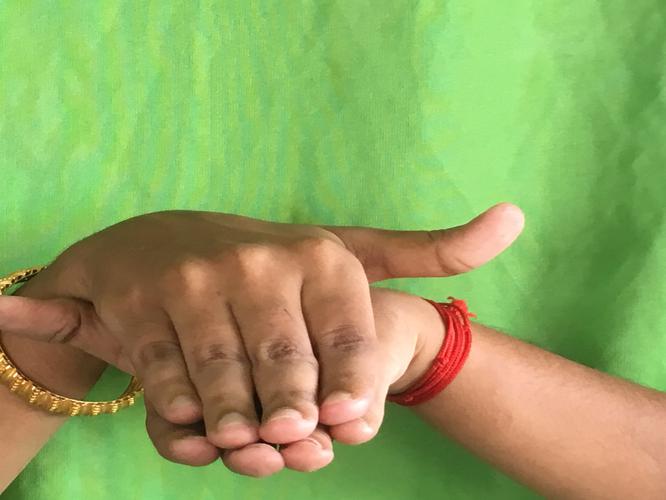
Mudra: Matsya
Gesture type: double_hand